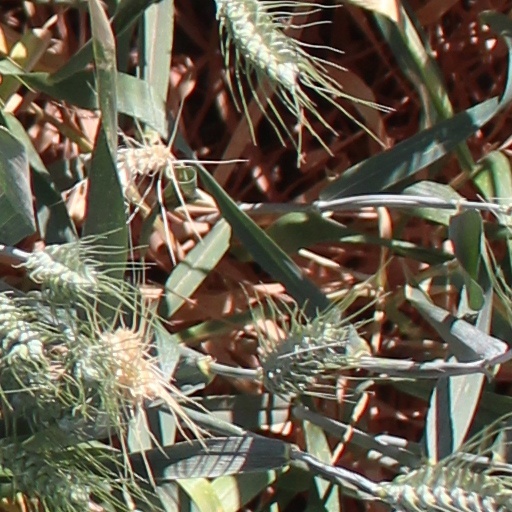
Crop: wheat